COVID-19 pandemic in New Mexico

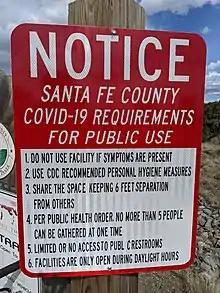
Trailhead sign in Santa Fe County

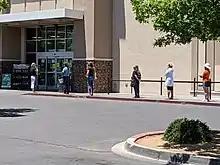
Social distancing while waiting in line outside Grocery store

New Mexico restarted a vaccination incentive program offering $100 for any New Mexico resident who gets vaccinated. According to the state health department the first round of the program saw a 333% increase in single shot vaccinations and a 26% increase in completed vaccinations. Being fully vaccinated is not a requirement to receive the incentive which is being funded by federal stimulus money.